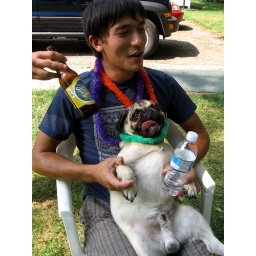
fu was trying to convince us that that was water in the water bottle